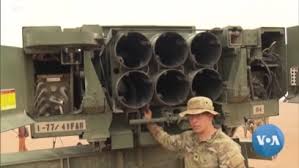
Label: Tornado